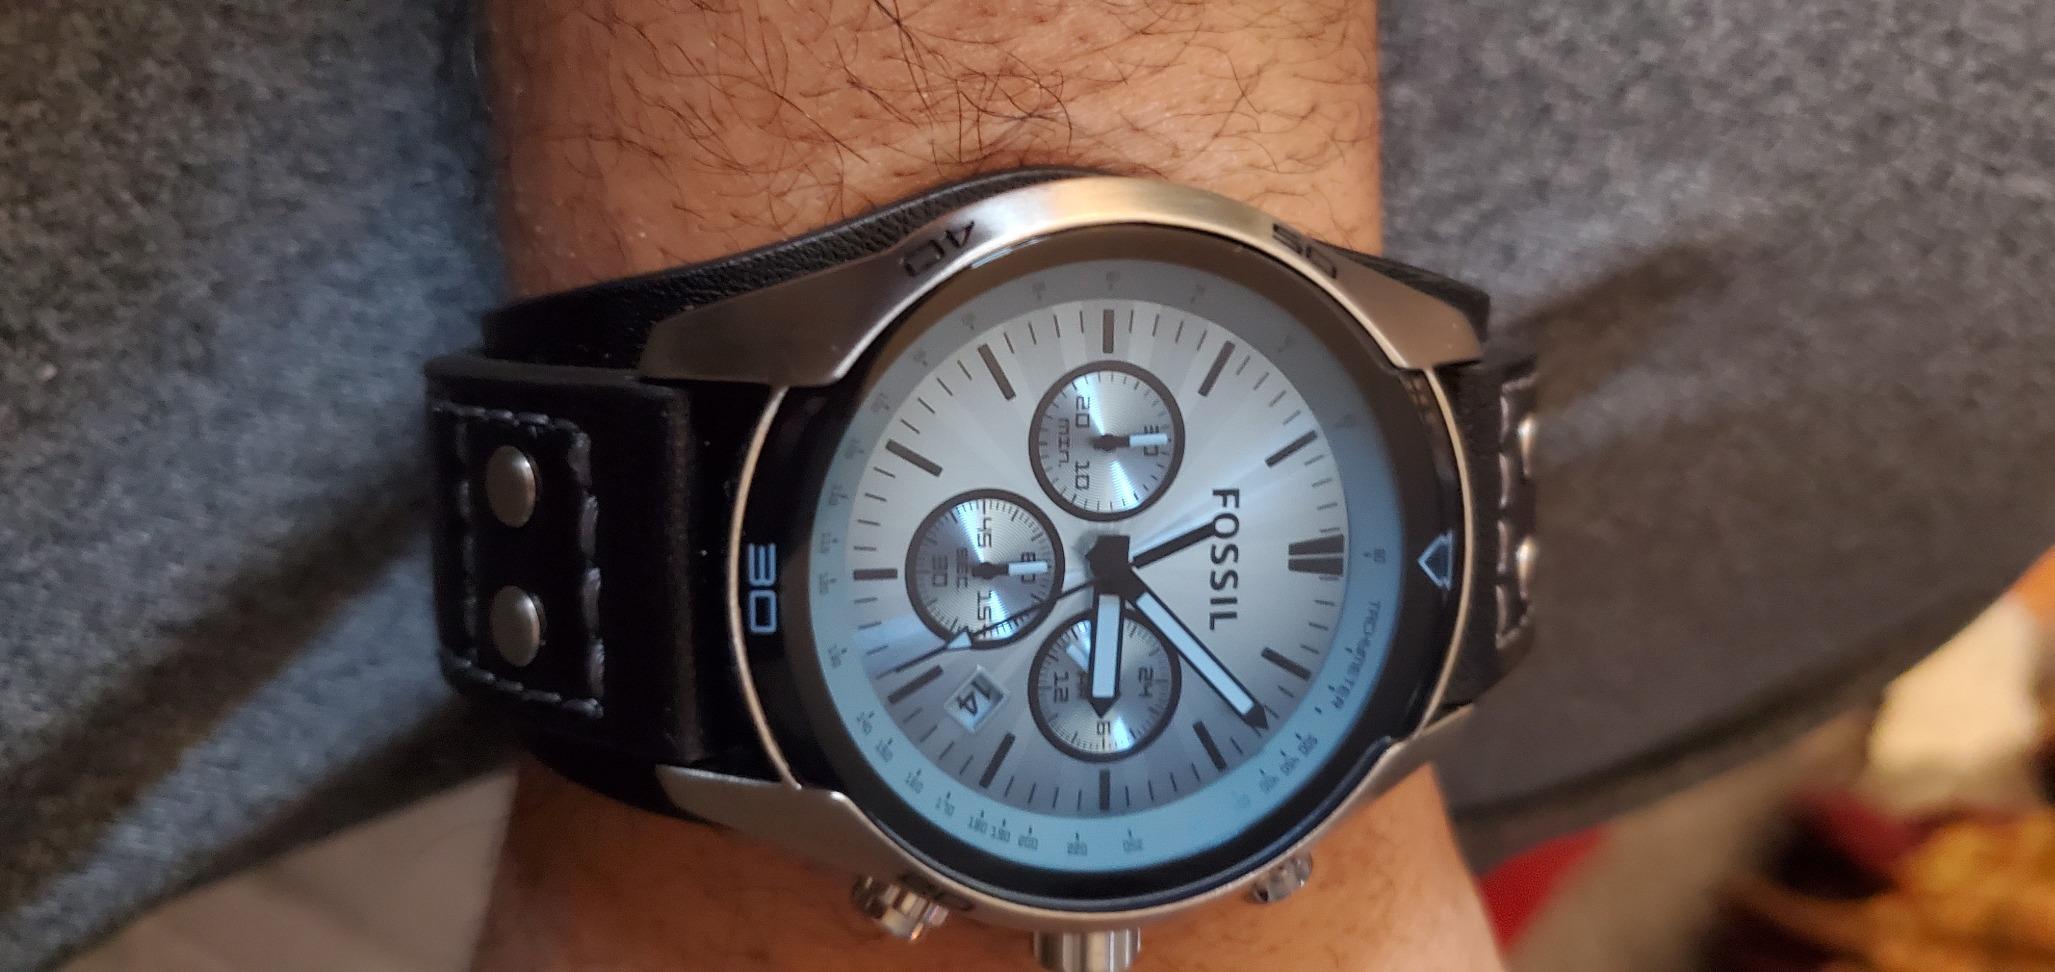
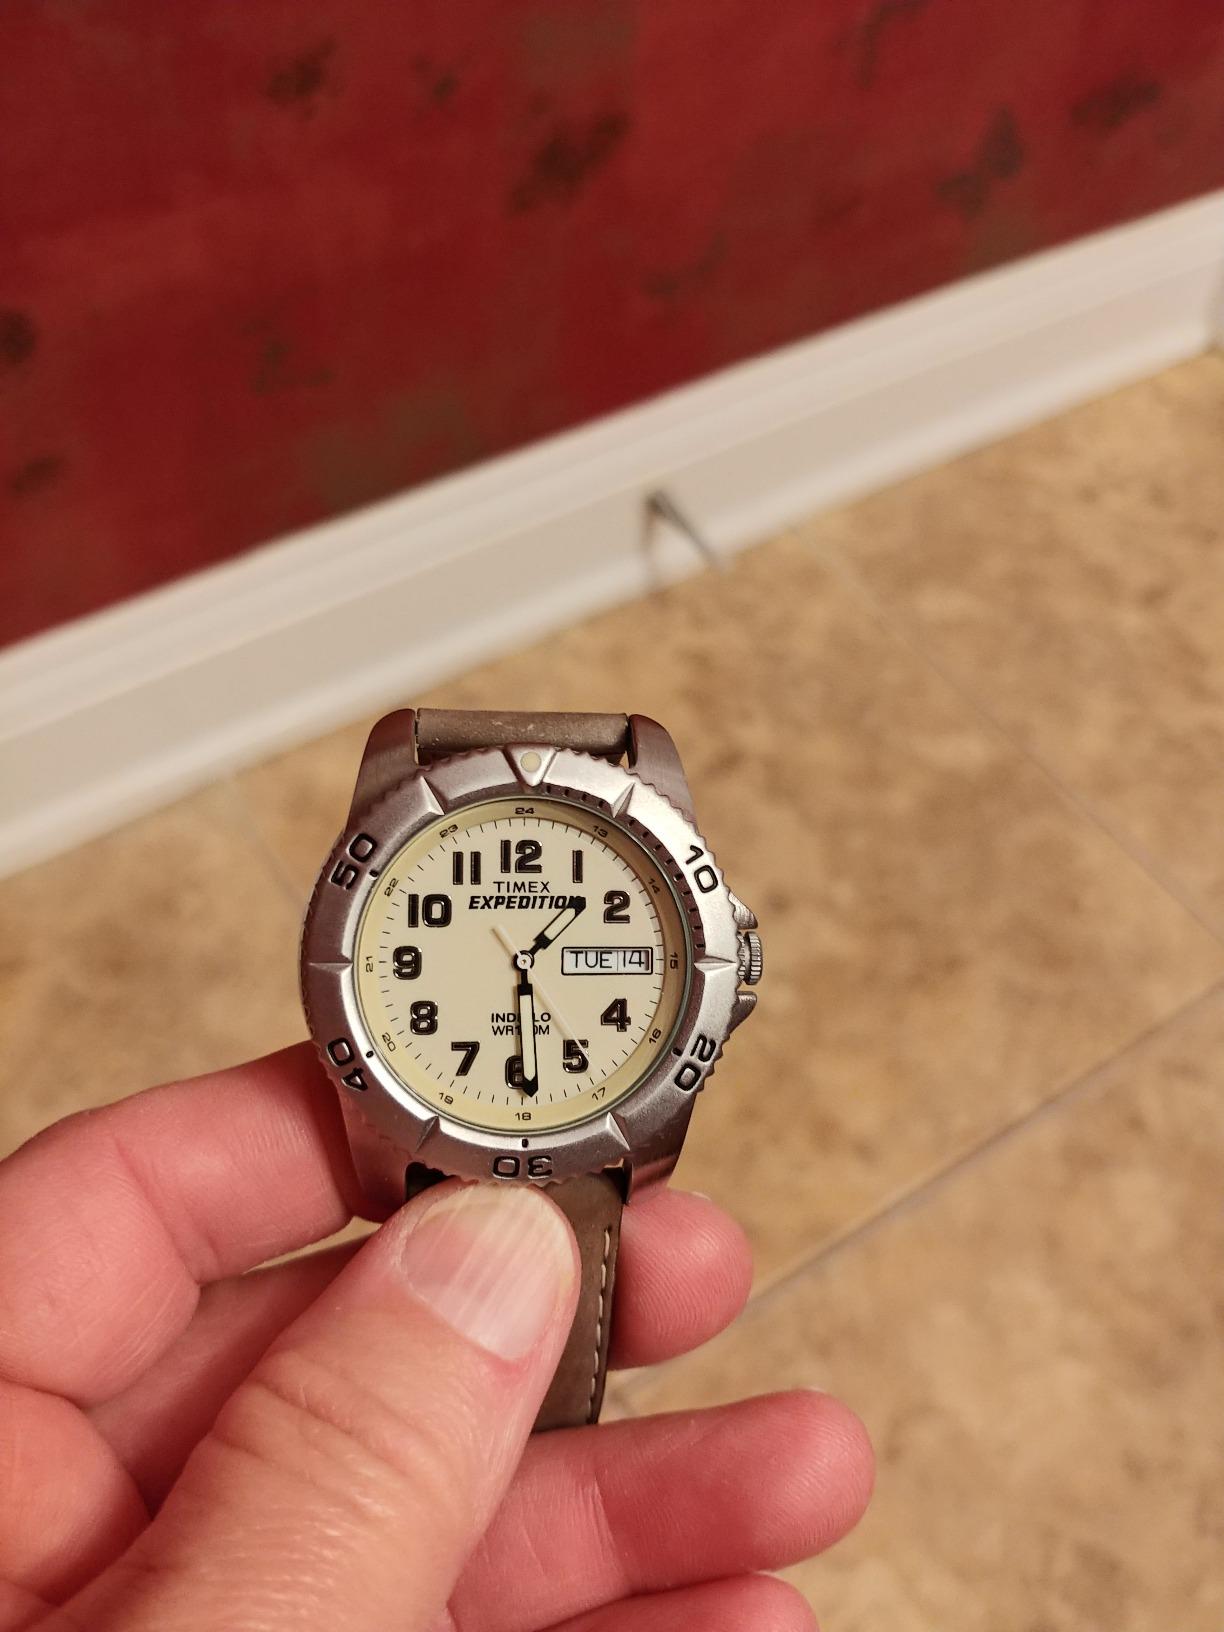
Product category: accessories_watch
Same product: no